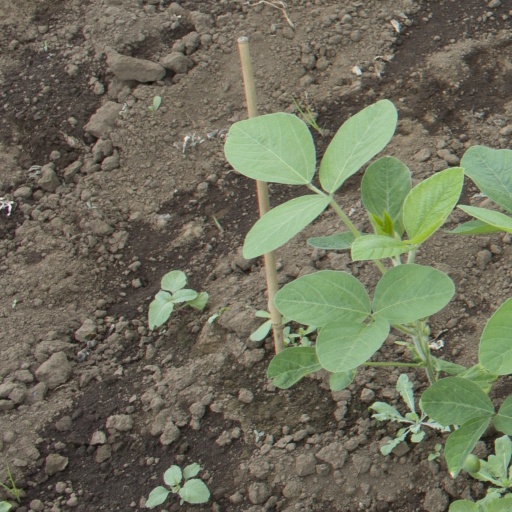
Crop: soybean